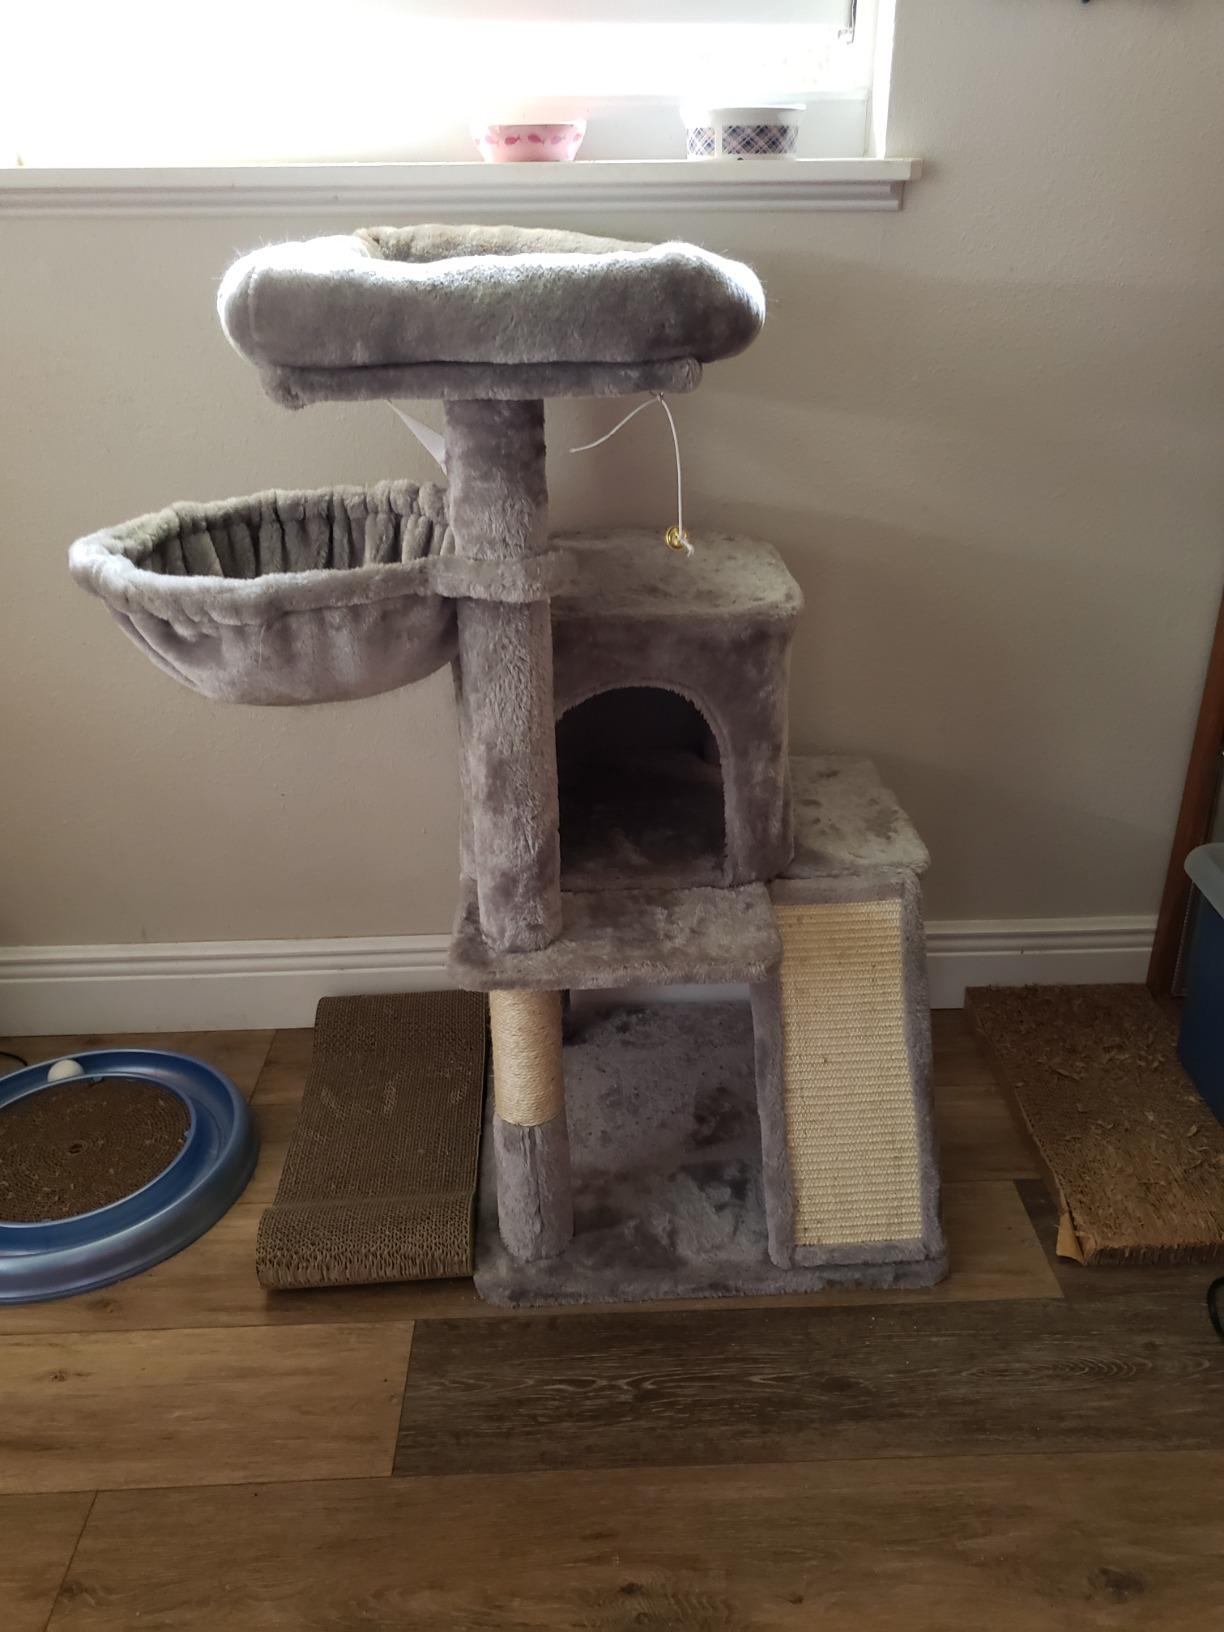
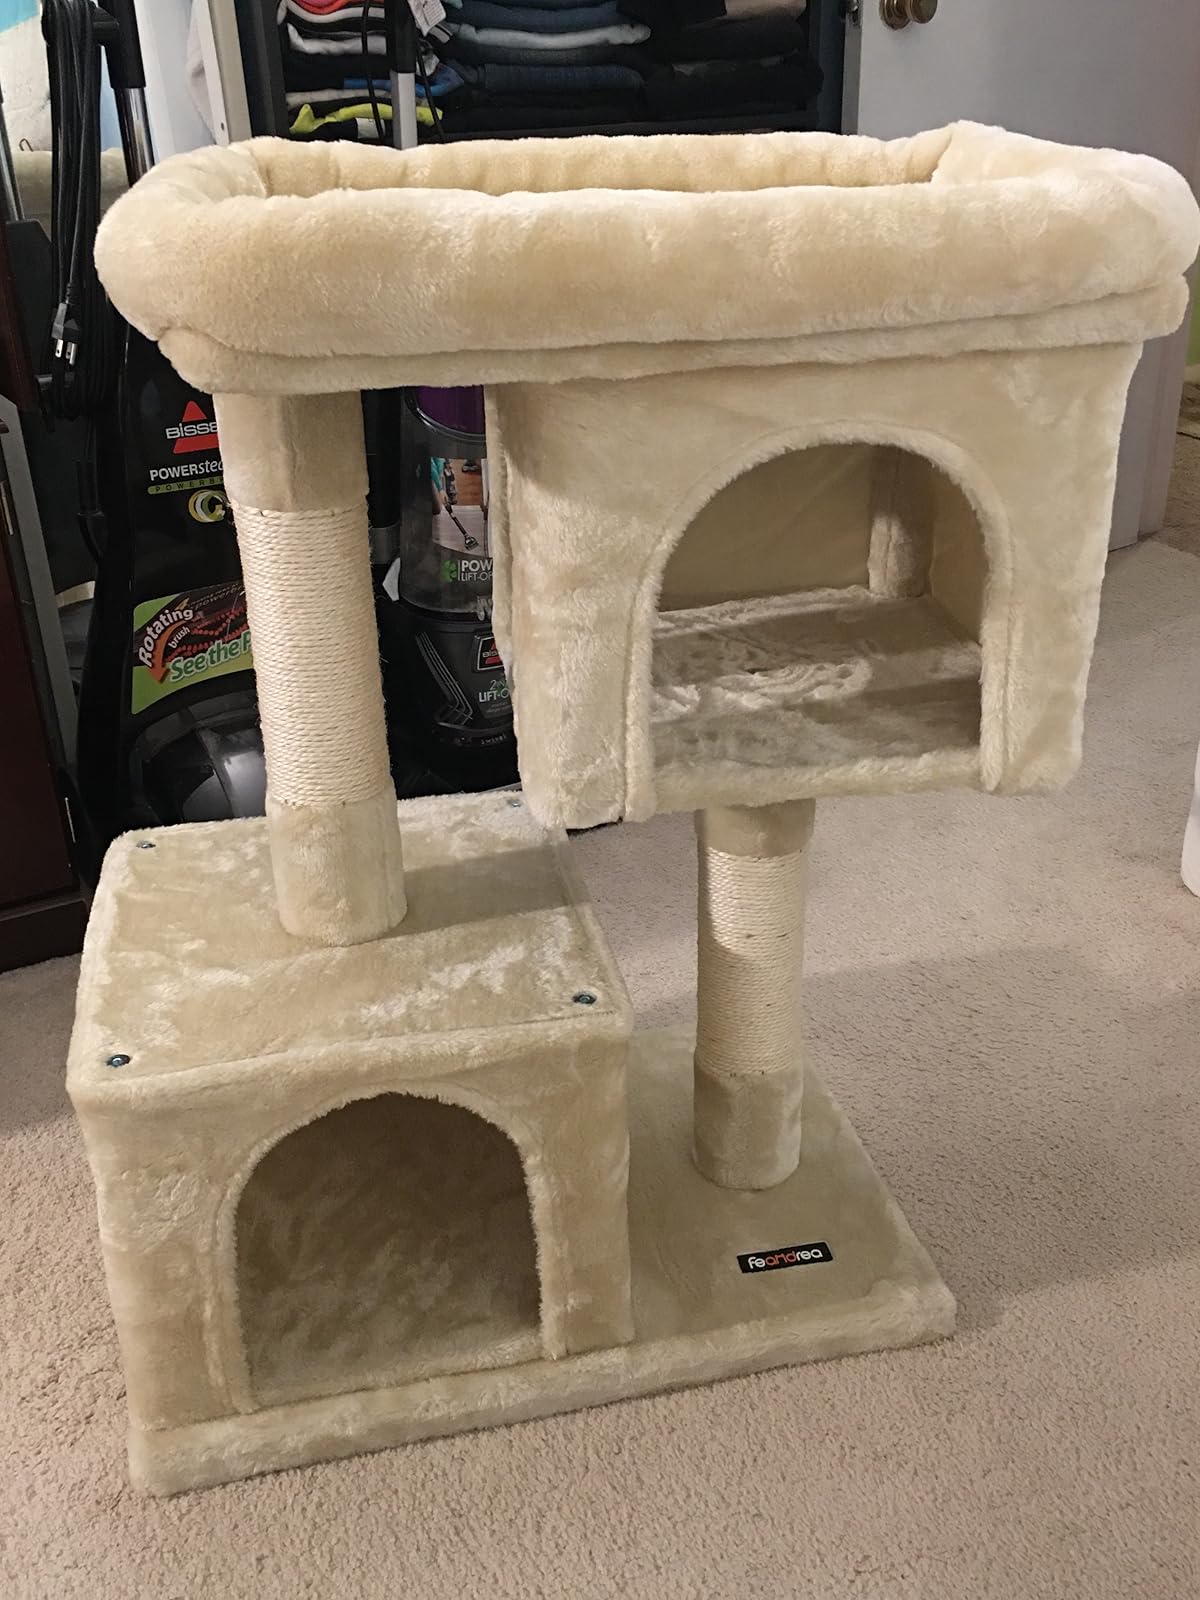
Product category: items_cat tree
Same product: no